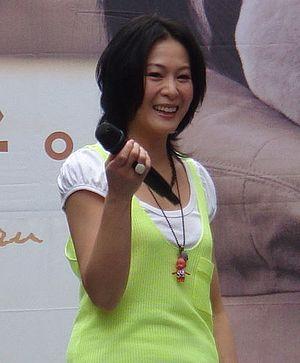
Rene Liu, née le 1ᵉʳ juin 1970 à Taipei, Taïwan, est une actrice et chanteuse taïwanaise issue d'une famille originaire de la province du Hunan, en Chine continentale.